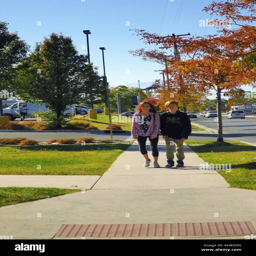
a boy and girl walking home from school on a fall day